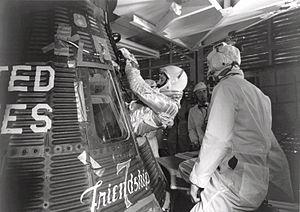
Mercury-Atlas 6 est la première mission spatiale habitée au cours de laquelle un astronaute américain effectue un vol orbital. John Glenn décolle le 20 février 1962 dans sa capsule Friendship 7 qui est placée en orbite autour de la Terre par une fusée Atlas LV-3B tirée depuis la base de lancement de Cap Canaveral. L'astronaute boucle trois tours de la Terre avant d'amerrir dans l'Océan Atlantique nord un peu moins de cinq heures après avoir décollé.